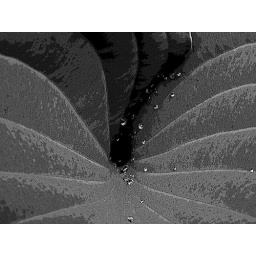
This was I enhanced by changing it into black and white and then poster edges in filters E7.